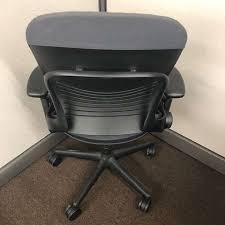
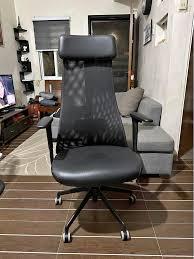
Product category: items_chair
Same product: no